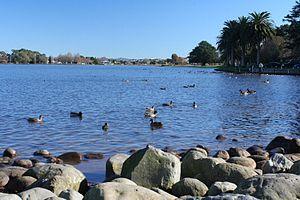
Le lac de Rotoroa est un lac situé près de Hamilton, dans la région de Waikato, sur l'Île du Nord, en Nouvelle-Zélande.